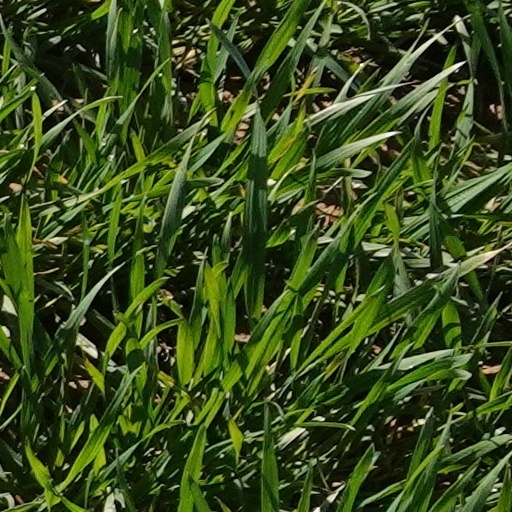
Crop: wheat